Question: Please indicate a possible affordance area of the surfboard that can be used for holding
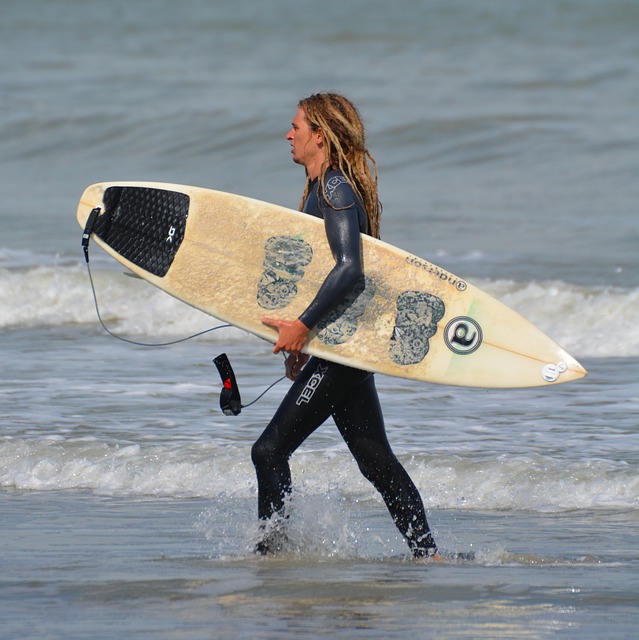
Answer: [78.297, 181.654, 587.169, 384.962]